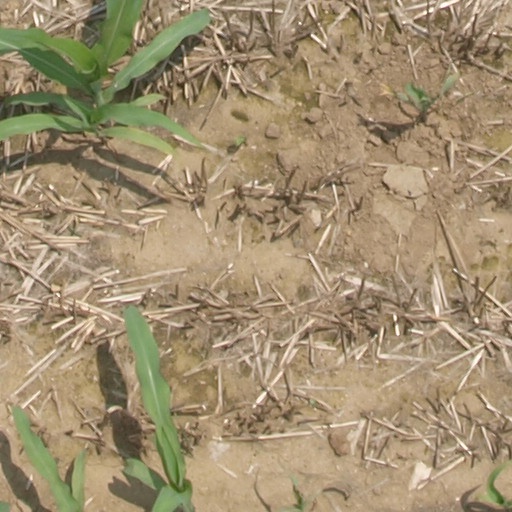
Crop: maize; corn